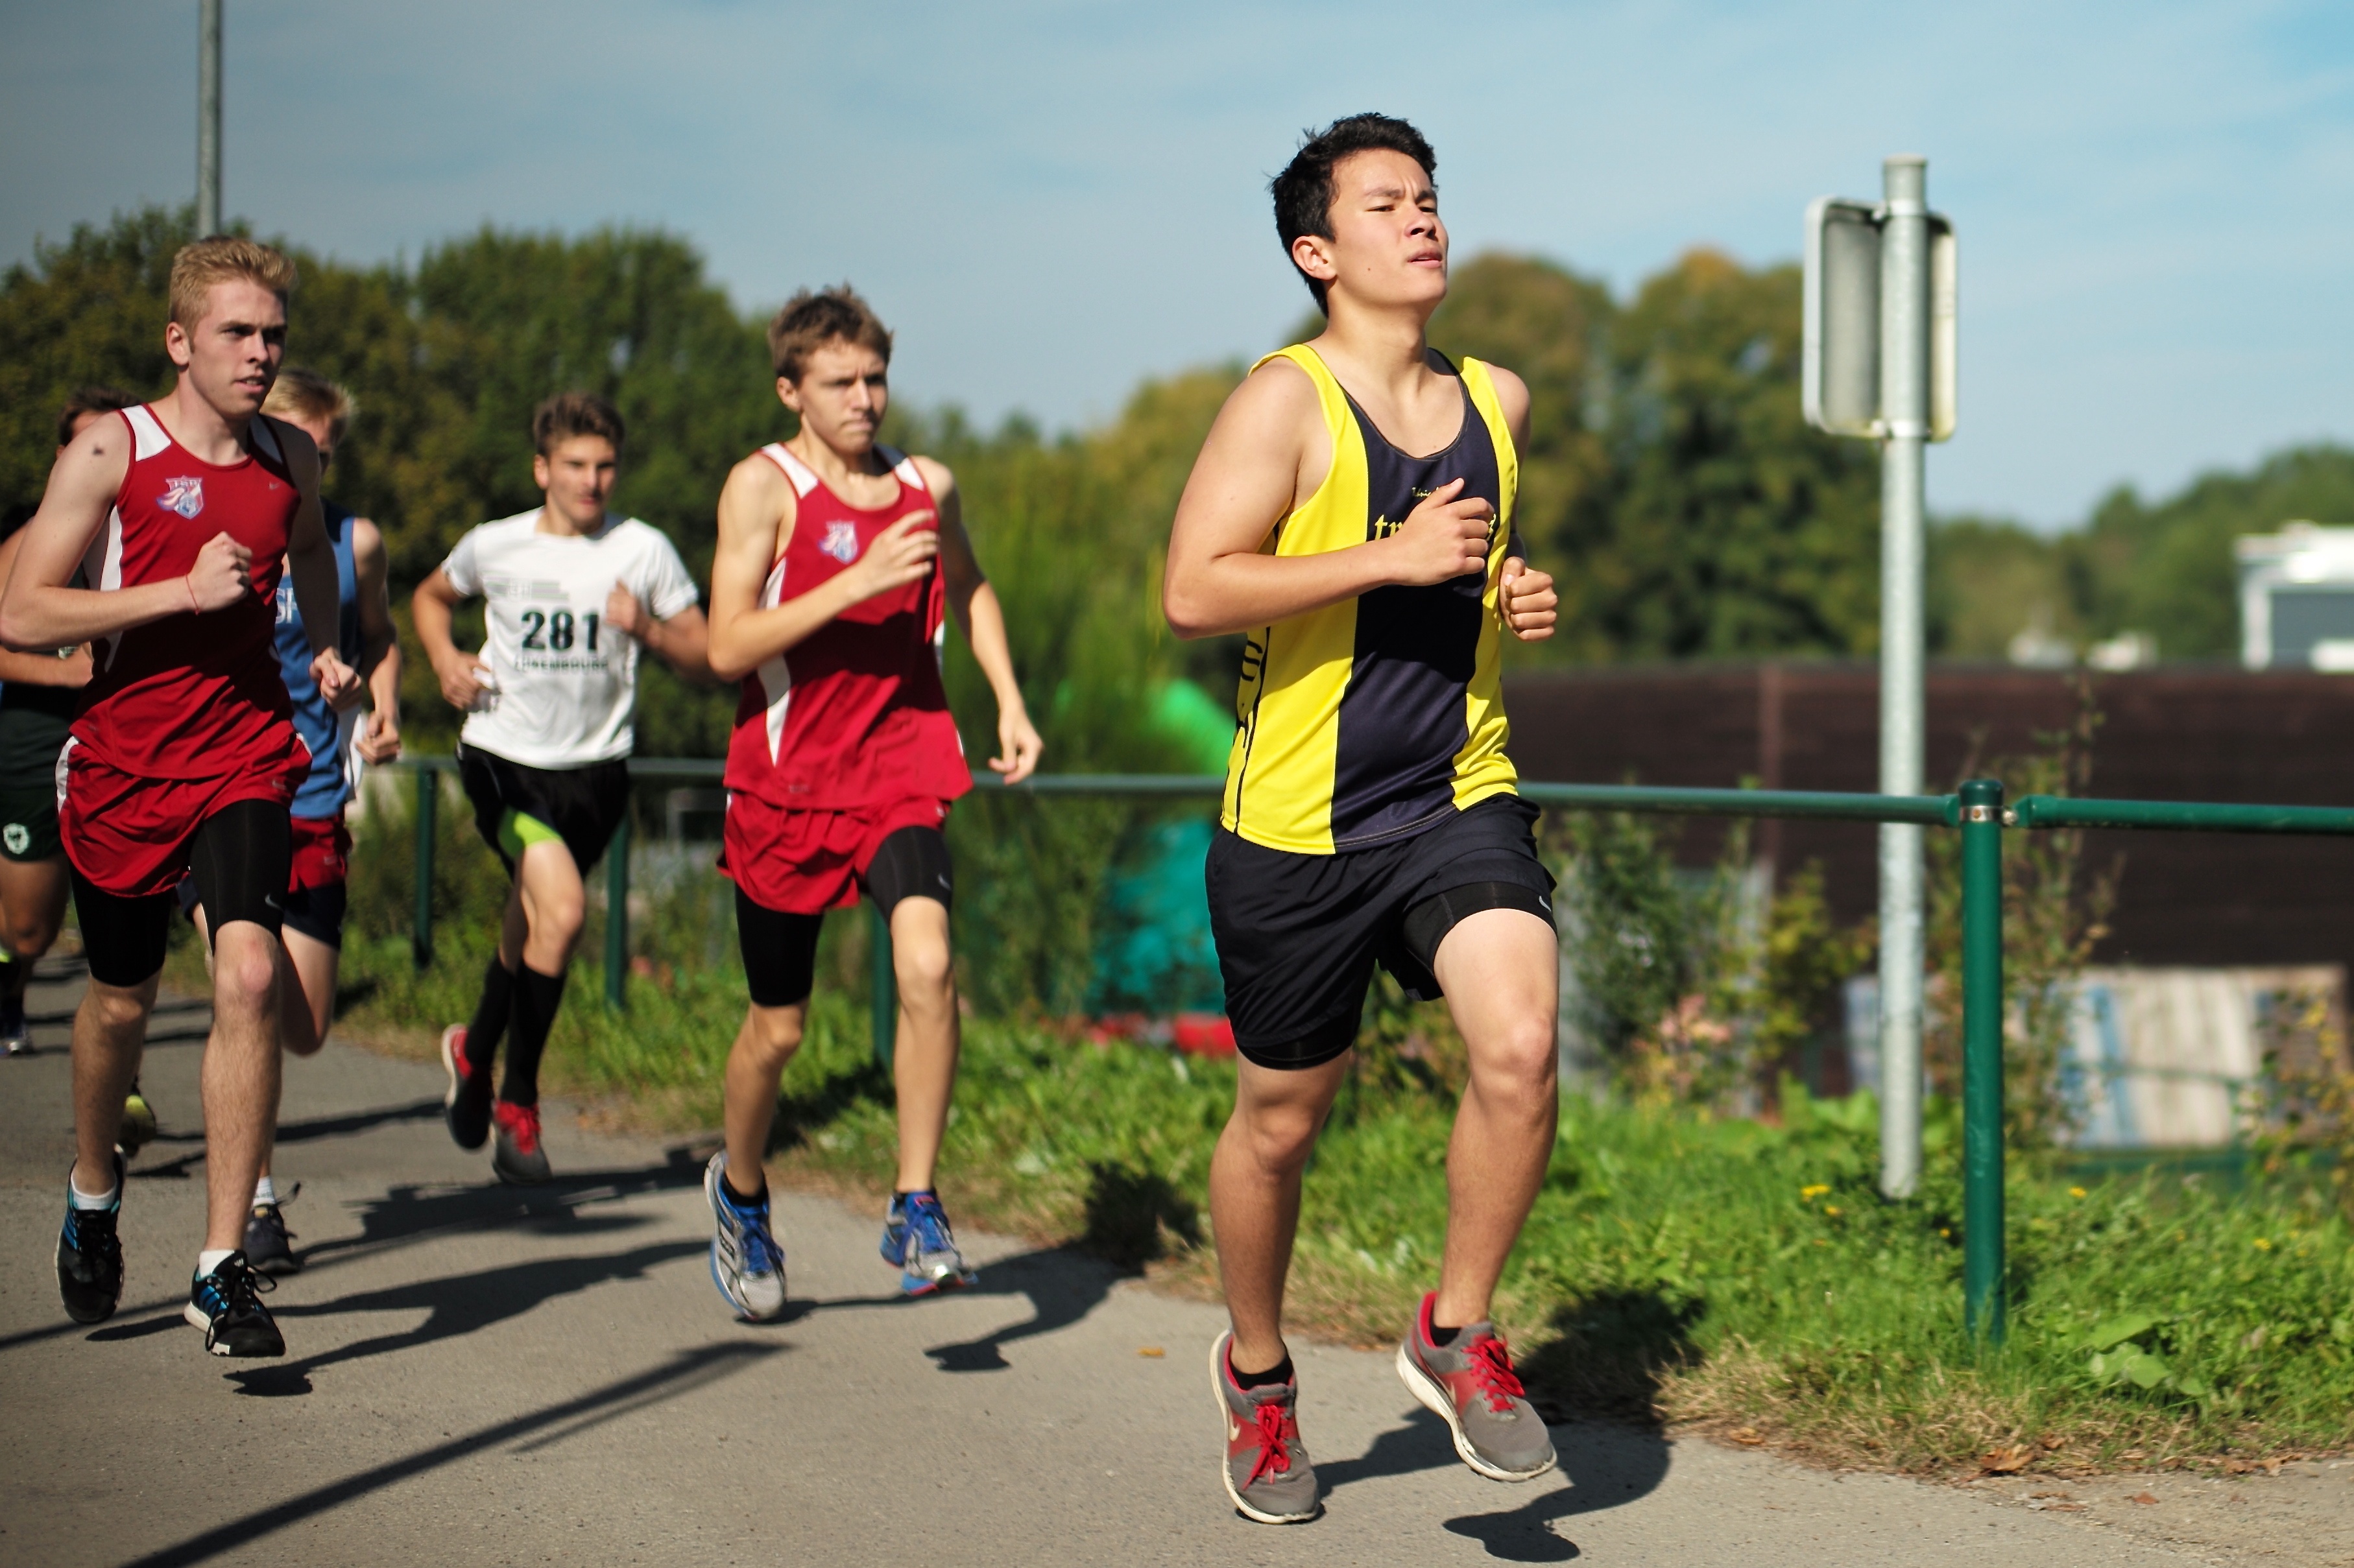
person, bokeh, running, run, country, recreation, europe, jogging, cross, ash, belgium, race, competition, hague, brussels, marathon, m, american, team, sports, boys, 50, school, runners, filter, nd, endurance, leica, 240, summilux, varsity, athletics, meet, xc, sprint, isb, juniorvarsity, physical exercise, outdoor recreation, human action, individual sports, endurance sports, ultramarathon, duathlon, track and field athletics, long distance running, cross country running, half marathon, middle distance running